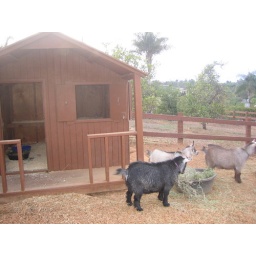
by the goat house